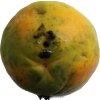
Label: papaya